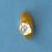
Maize quality: Bad